Kleptoparasitism

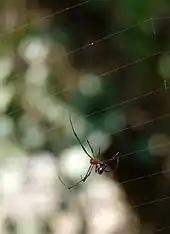
"Argyrodes flavescens" on the web of "Argiope pulchella"

Kleptoparasitic spiders, which steal or feed on prey captured by other spiders, are known to occur in five families: